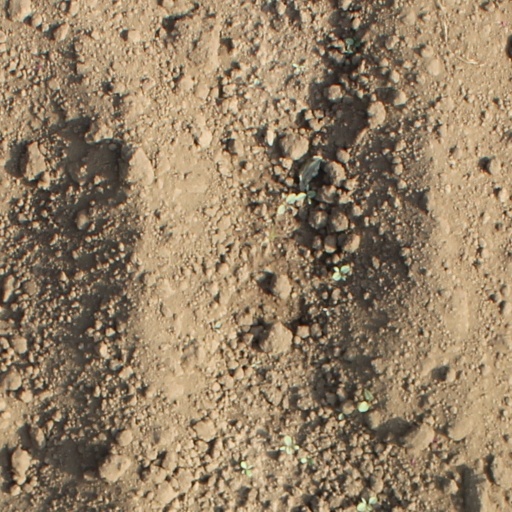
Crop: soybean